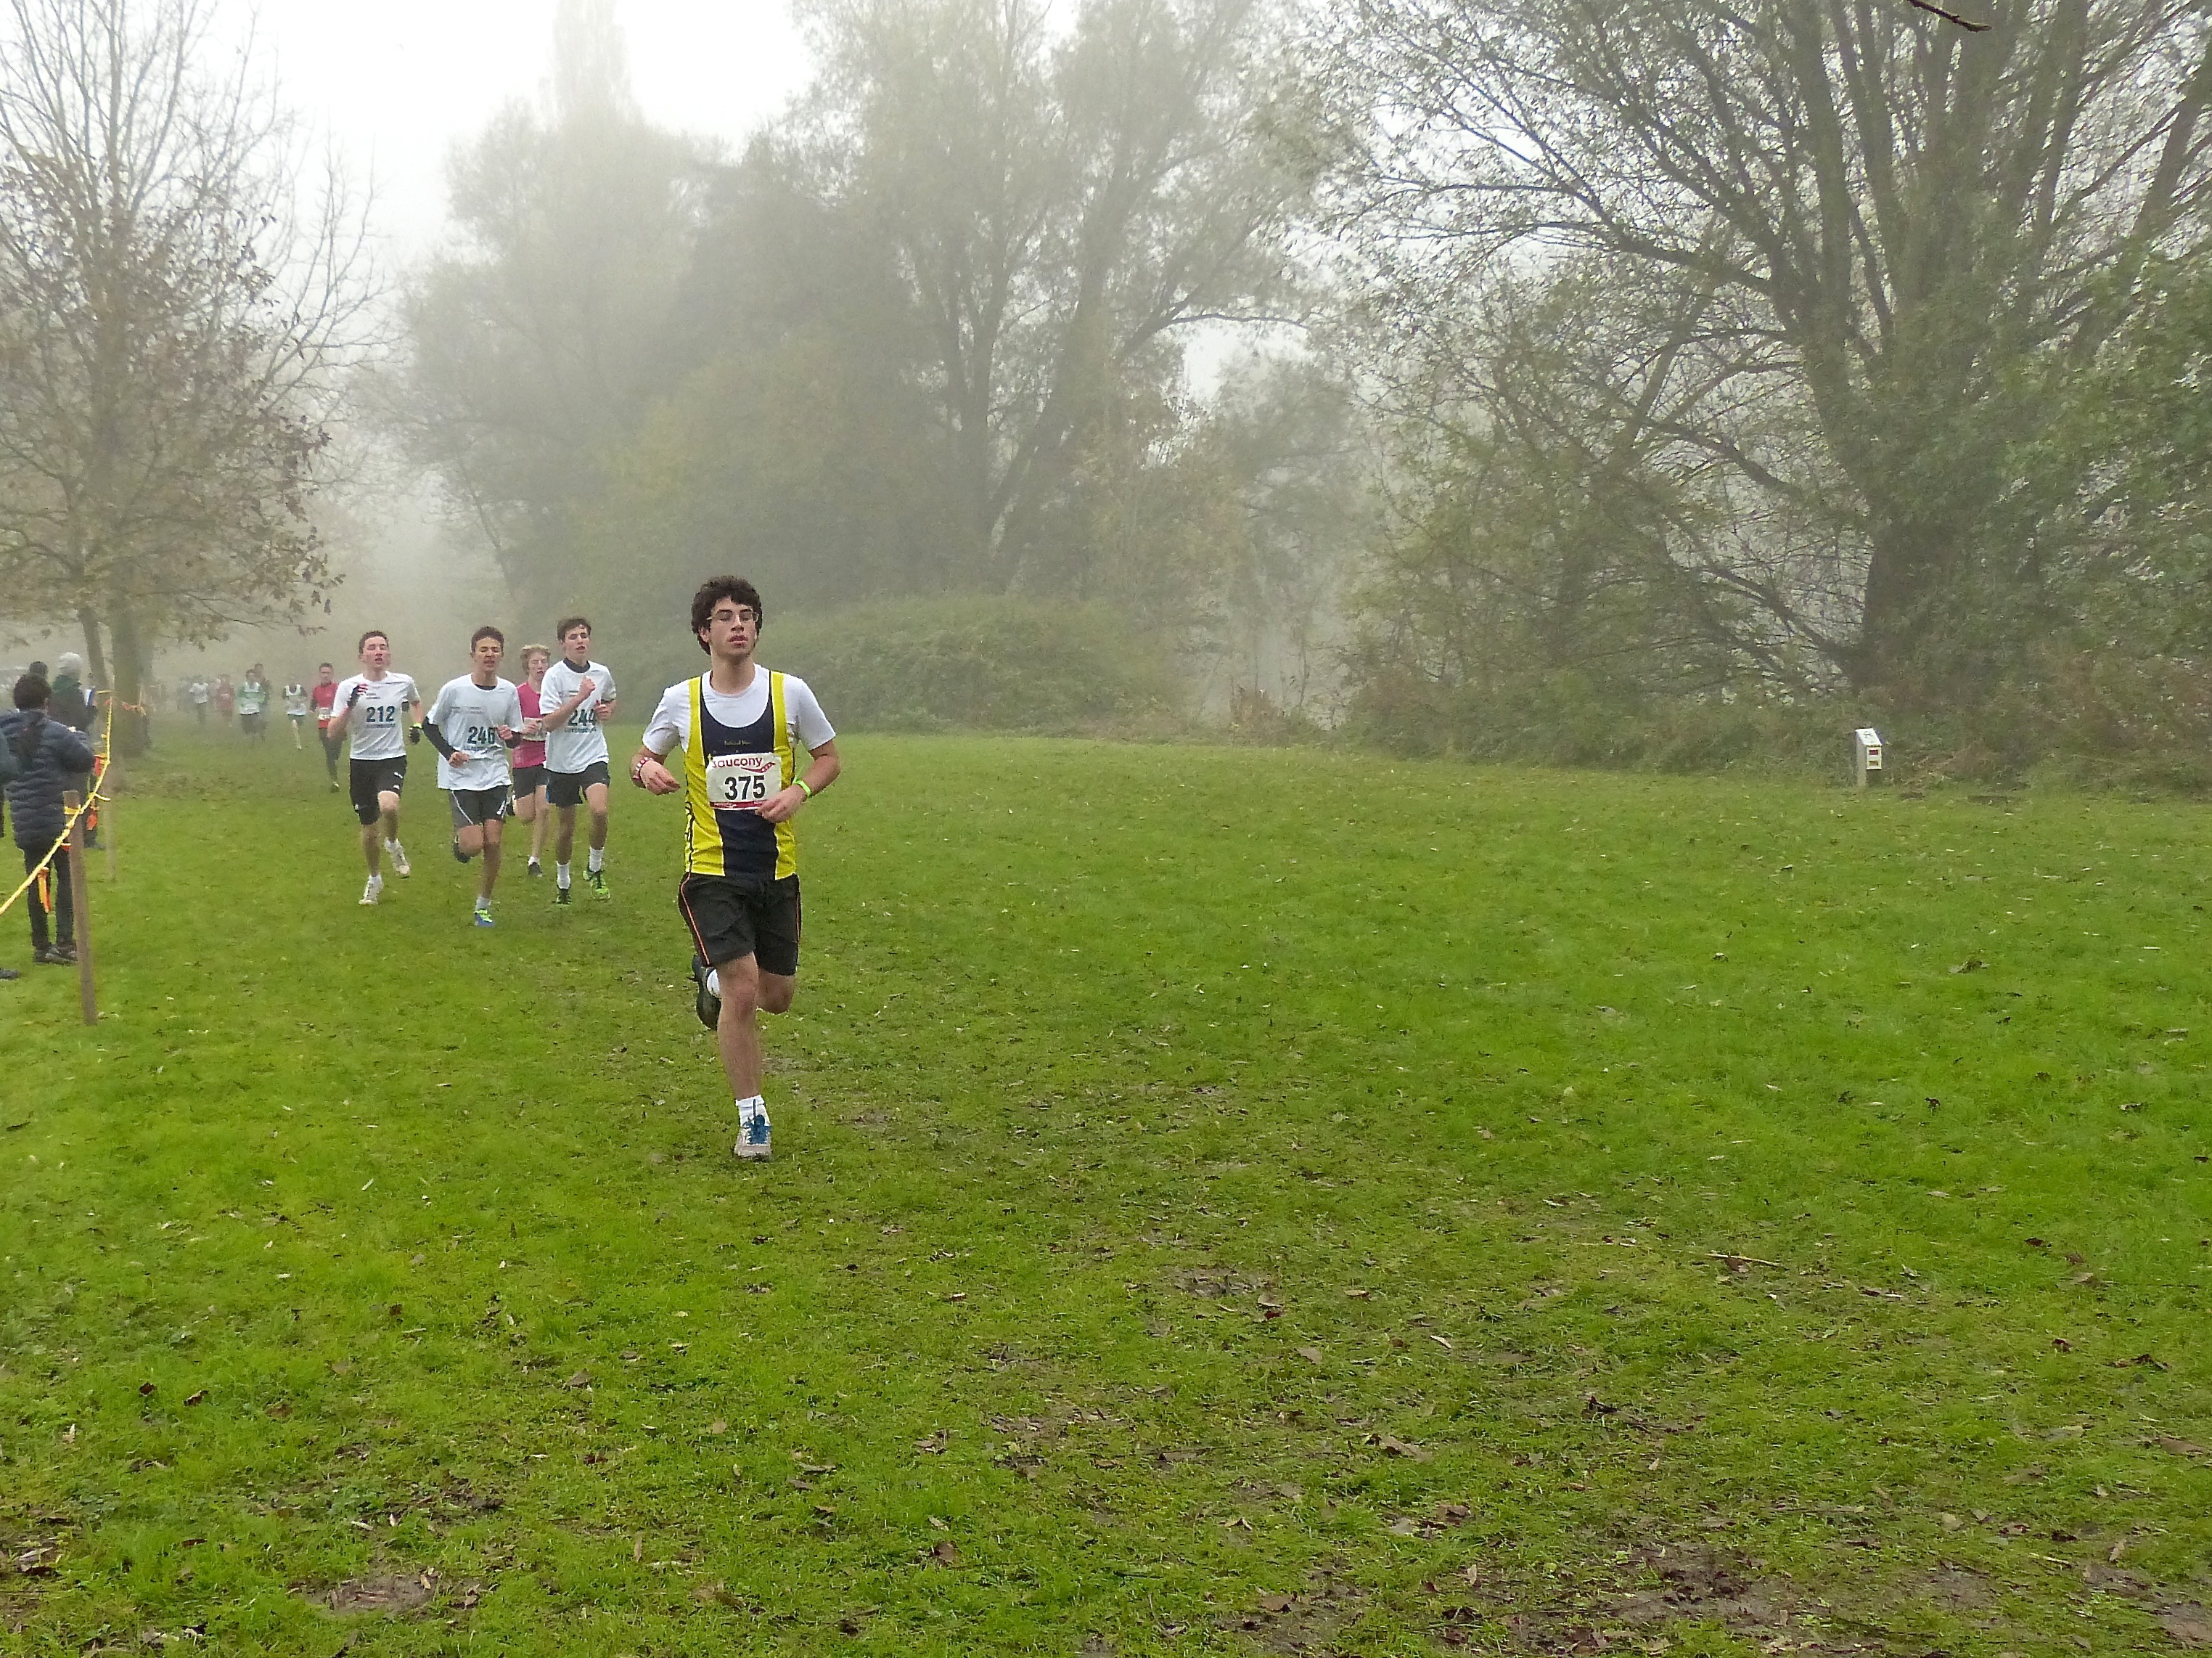
person, fog, mist, trail, sport, meadow, running, recreation, jogging, ash, crosscountry, belgium, race, competition, team, sports, championship, endurance, athletics, xc, antwerp, necis, physical exercise, outdoor recreation, human action, ultramarathon, duathlon, cross country running